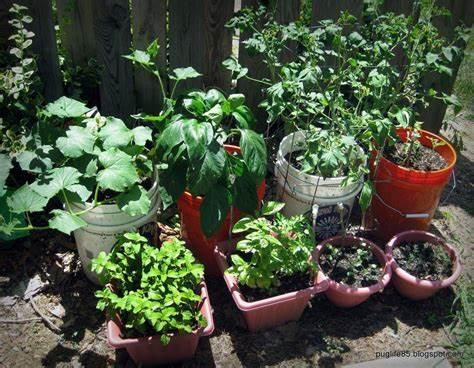
Huu ni bustani ndogo ya mimea iliyo pandwa kwenye sufuria na ndoo mbalimbali. Kuna mimea kadhaa ya kijani kibichi baadhi ikiwa na majani makubwa na mengine ikiwa na majani madogo.